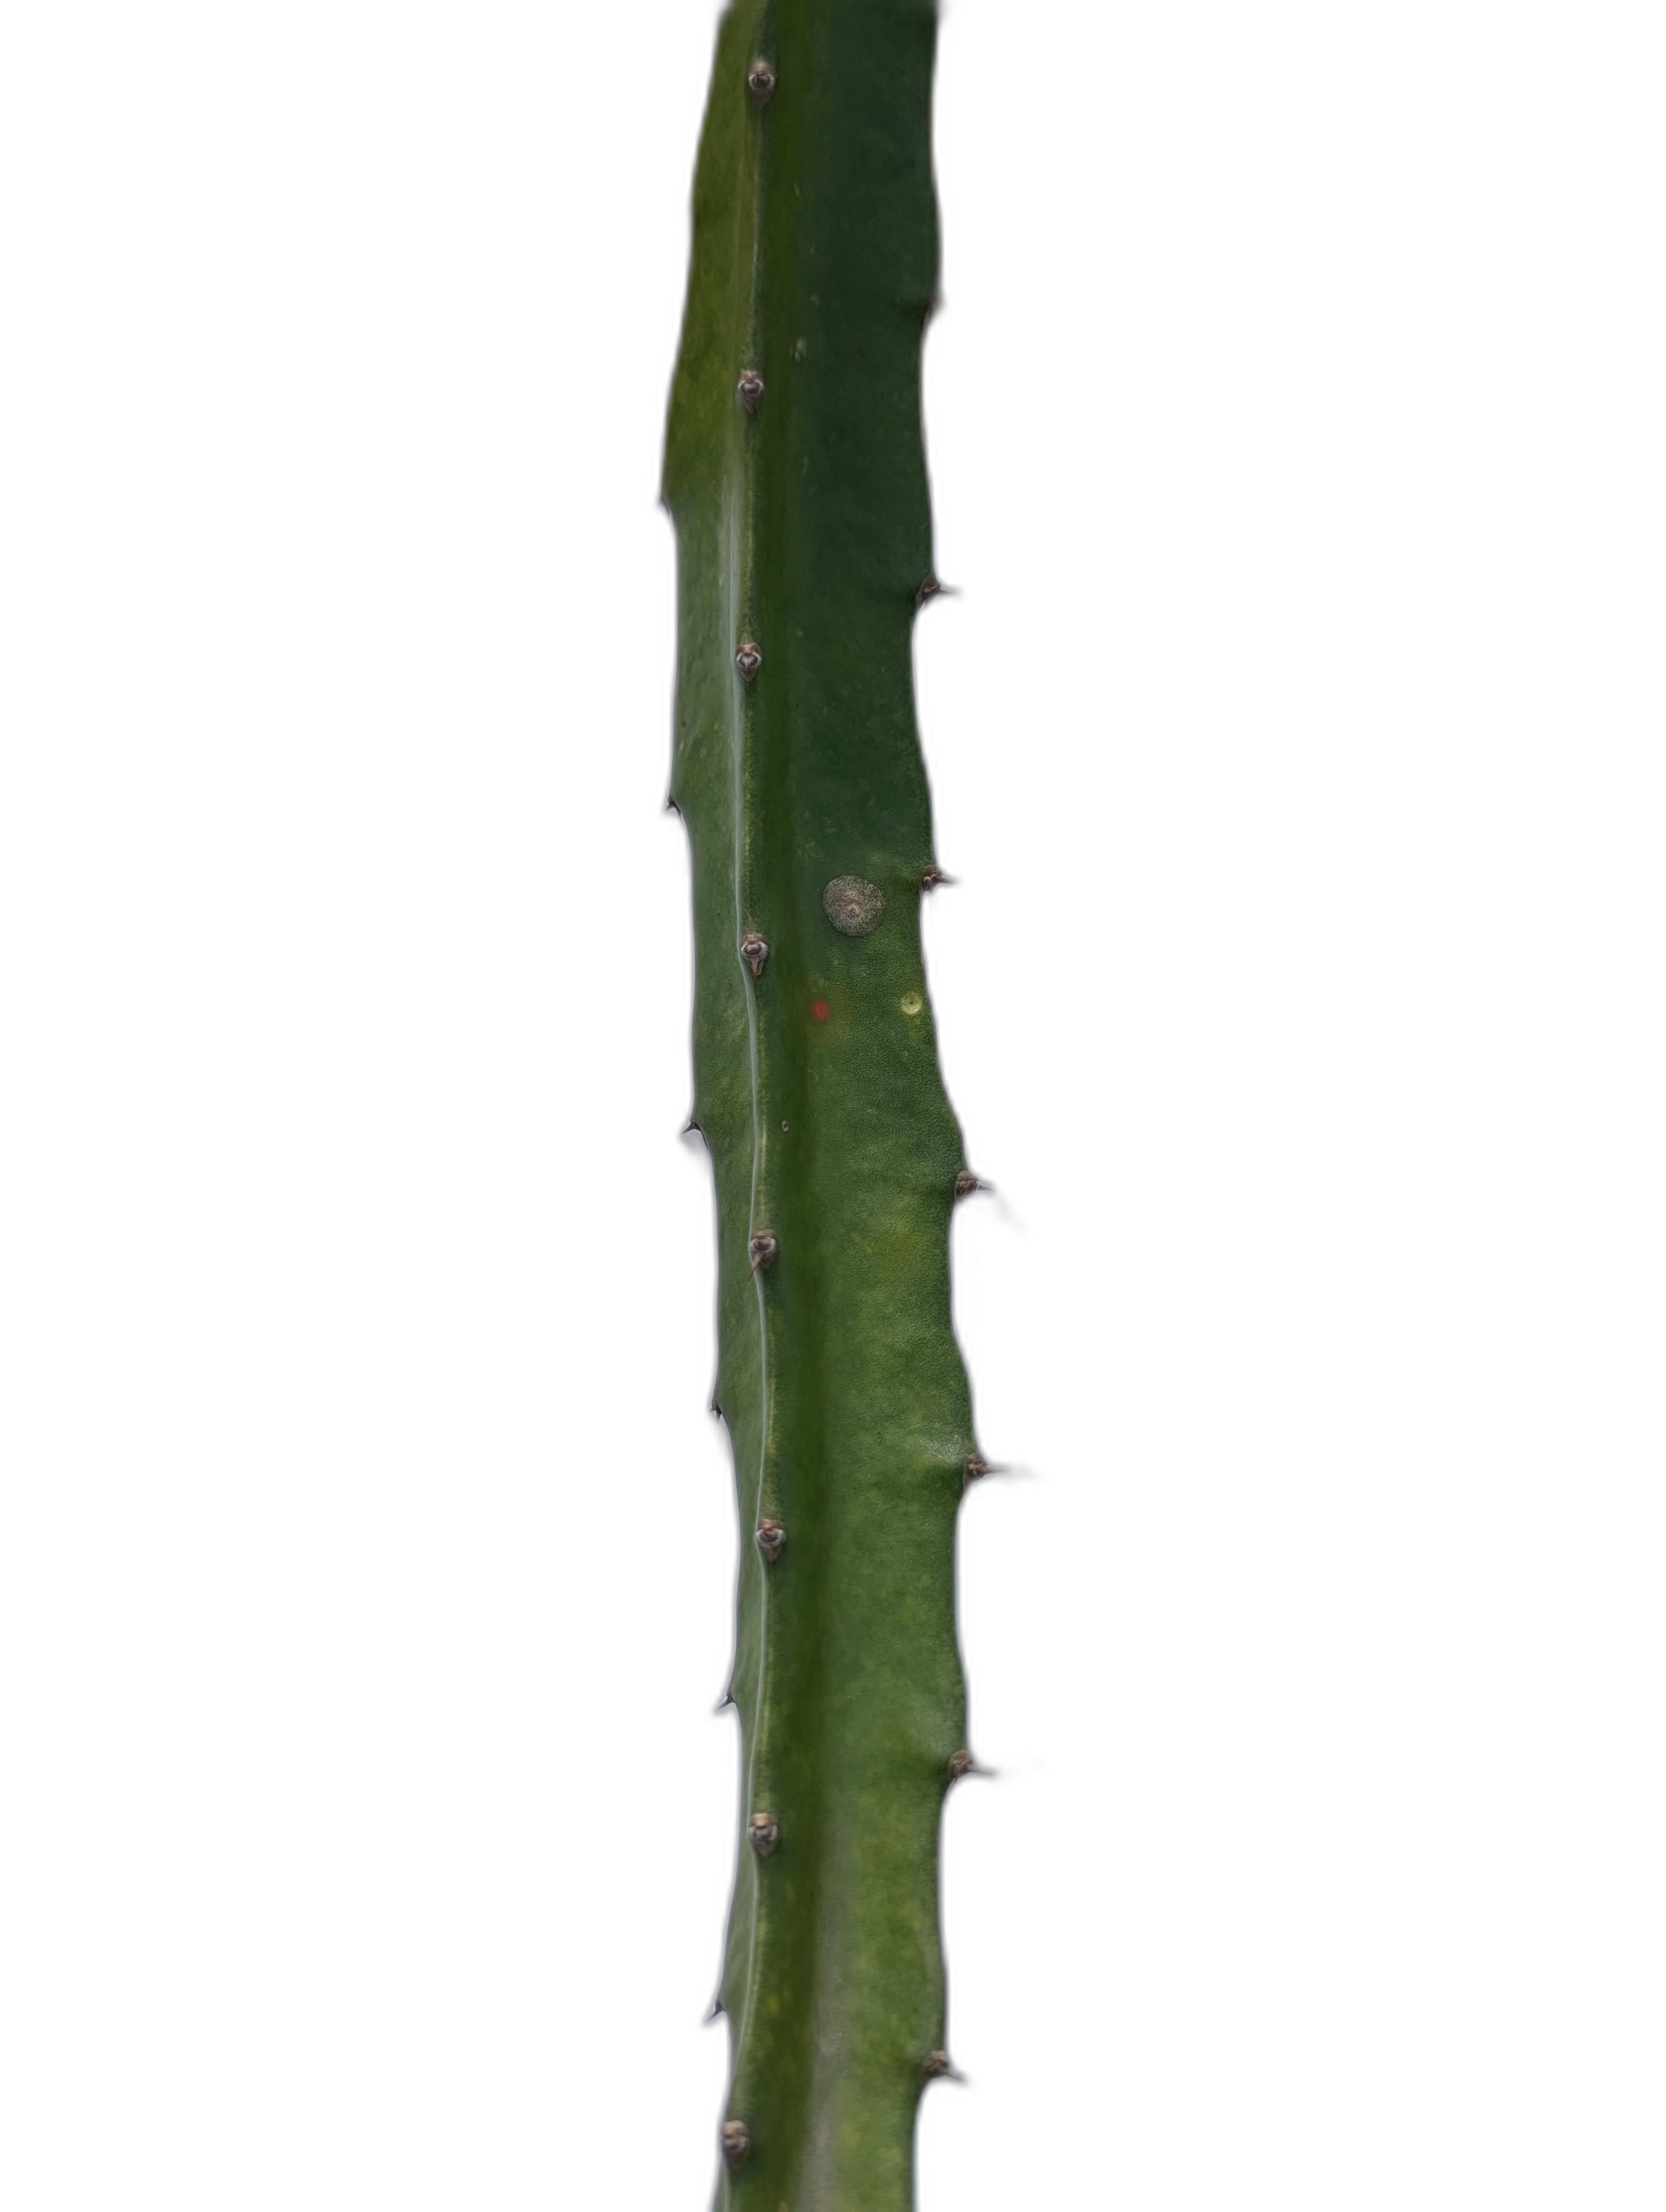
Label: Good leaf